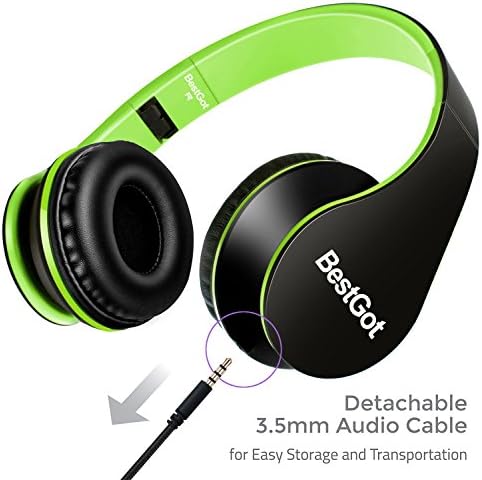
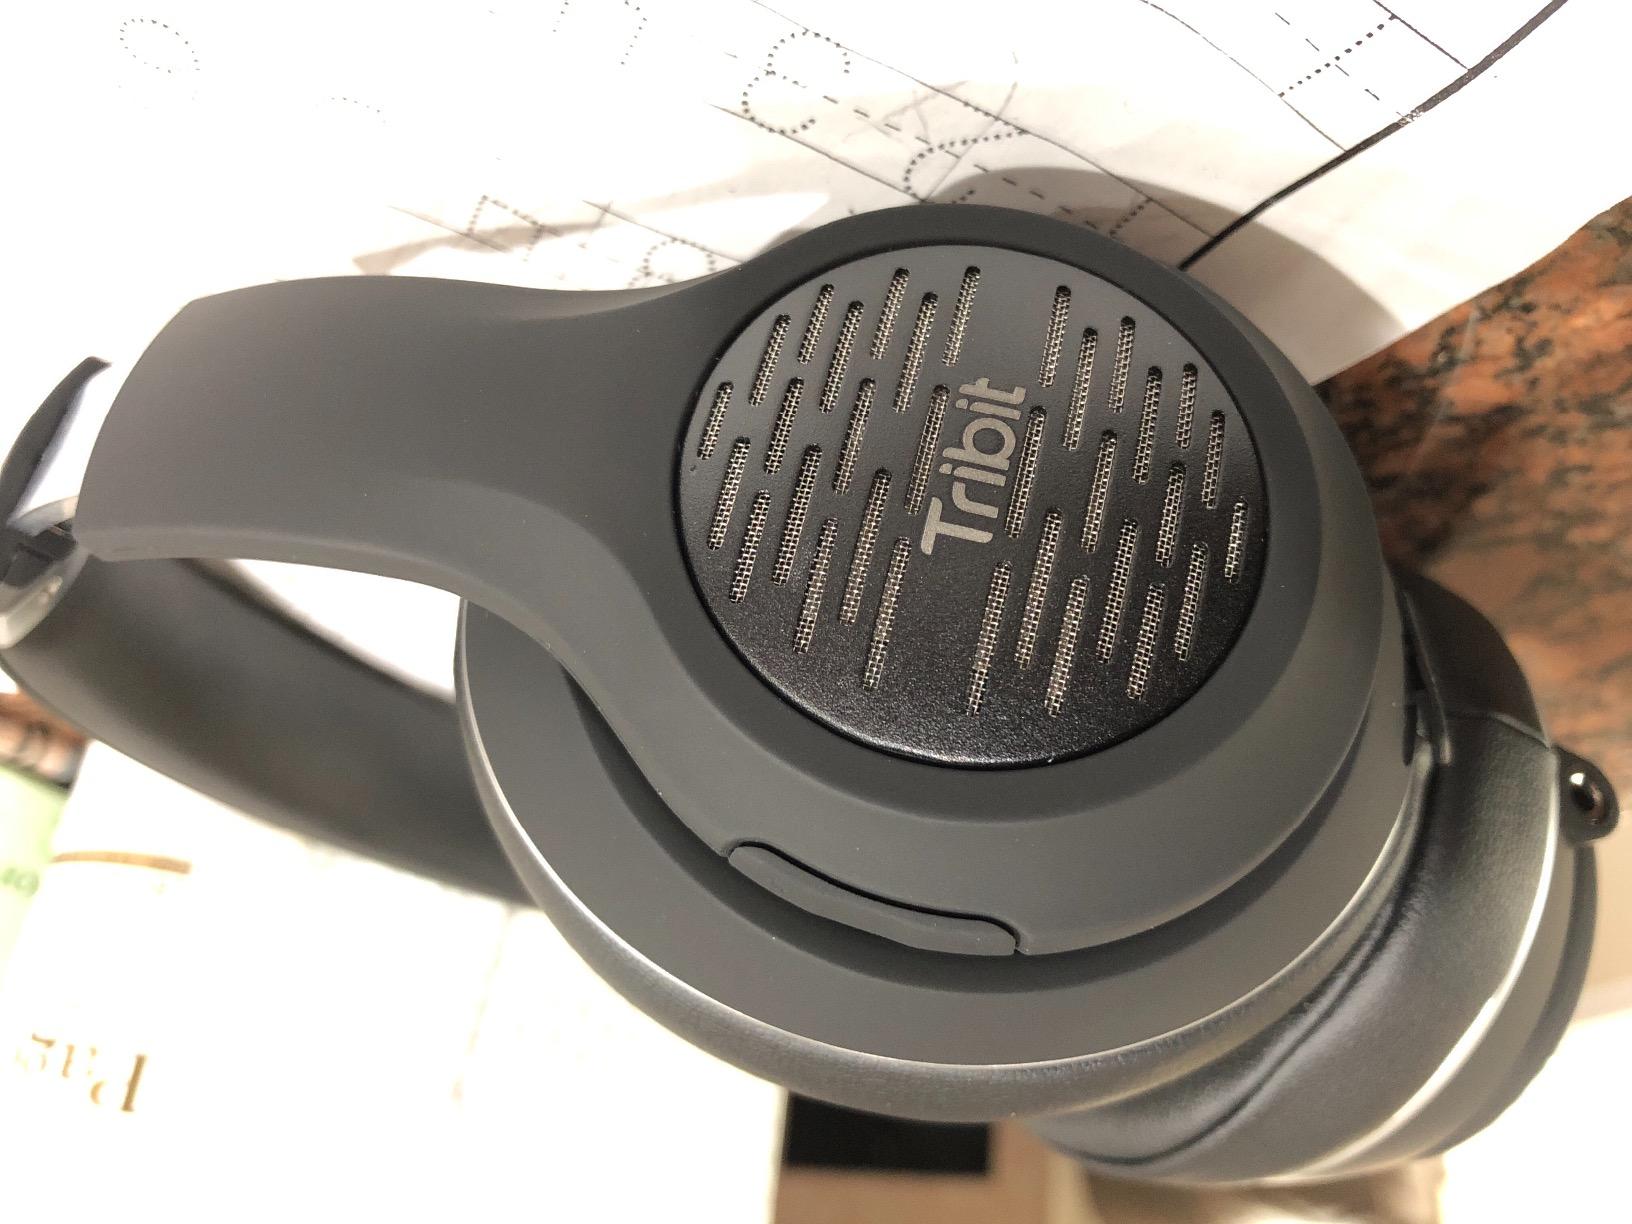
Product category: headphones
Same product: no